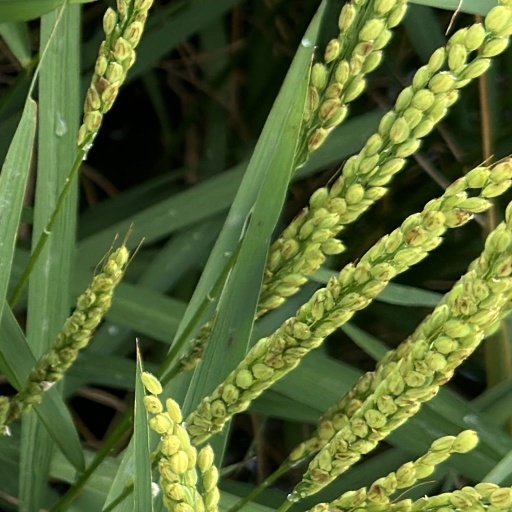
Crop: rice